Rabies in animals

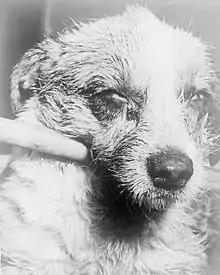
Close-up of a dog during late-stage ("dumb") paralytic rabies. Animals with "dumb" rabies appear depressed, lethargic, and uncoordinated. Gradually they become completely paralyzed. When their throat and jaw muscles are paralyzed, the animals will drool and have difficulty swallowing.

In animals, rabies is a viral zoonotic neuro-invasive disease which causes inflammation in the brain and is usually fatal. Rabies, caused by the rabies virus, primarily infects mammals. In the laboratory it has been found that birds can be infected, as well as cell cultures from birds, reptiles and insects. The brains of animals with rabies deteriorate. As a result, they tend to behave bizarrely and often aggressively, increasing the chances that they will bite another animal or a person and transmit the disease.